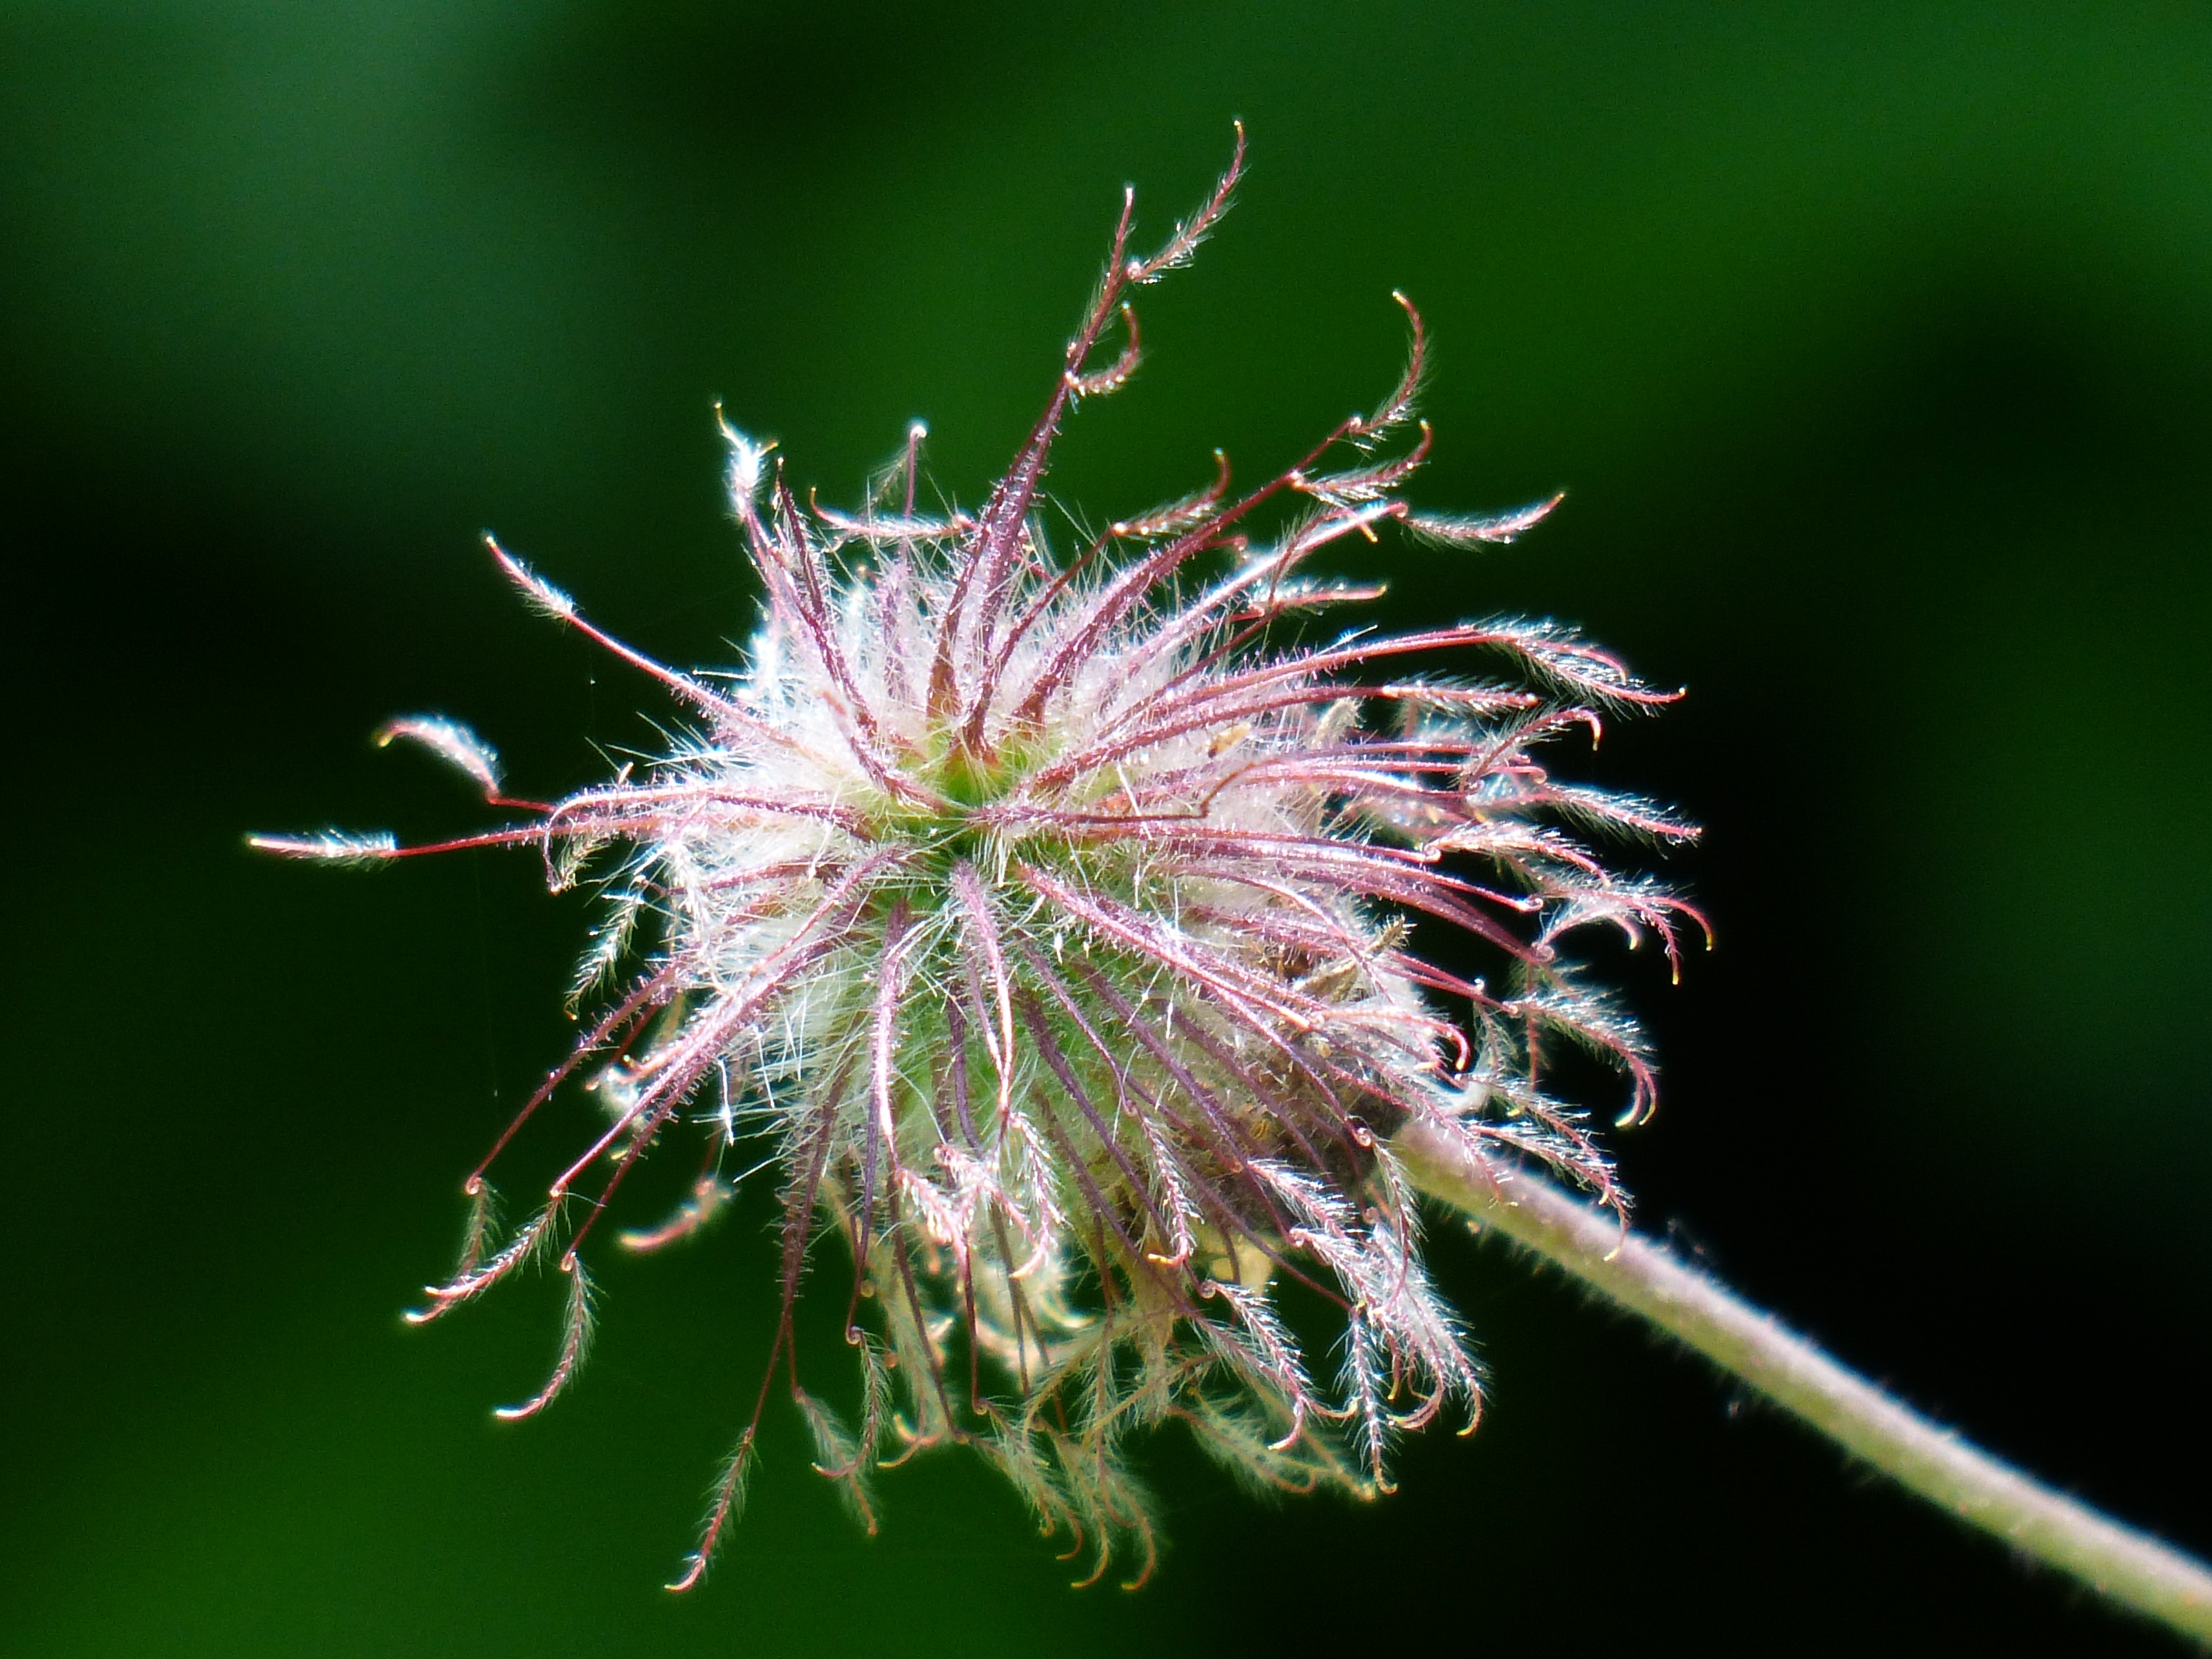
nature, grass, branch, blossom, dew, plant, photography, meadow, leaf, flower, purple, bloom, frost, pollen, spring, green, red, macro, botany, nut, garden, close, flora, wildflower, flowers, close up, pointed flower, violet, bud, moisture, macro photography, rose greenhouse, flowering plant, geum, daisy family, rosaceae, avens, bach avens, geum rivale, blutstroepfle, plant stem, land plant, thorns spines and prickles, blutstroepferl, benediktwurz, besides